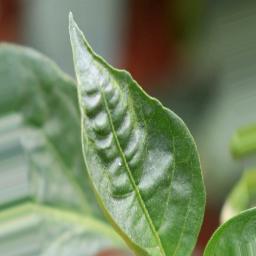
Label: mites_and_trips